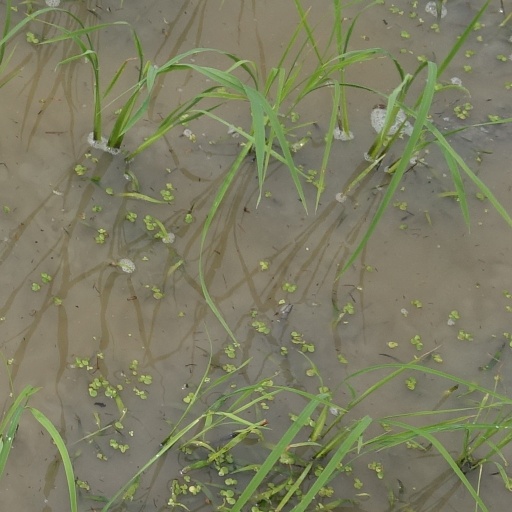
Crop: rice